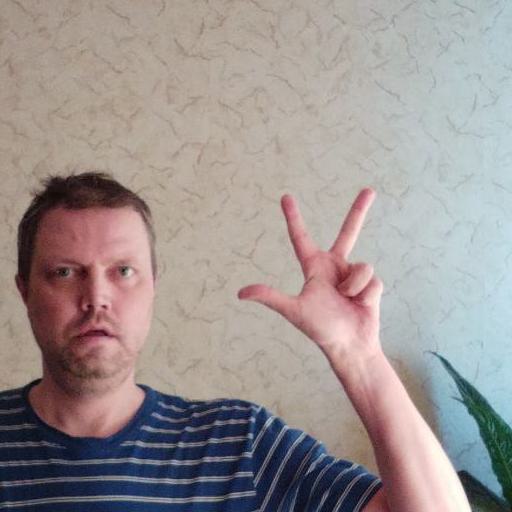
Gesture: three2